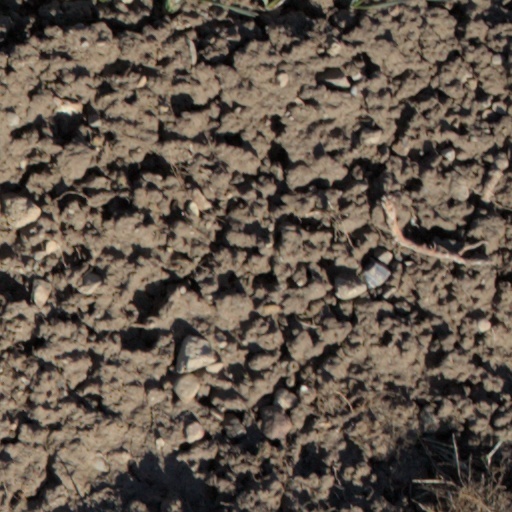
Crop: wheat